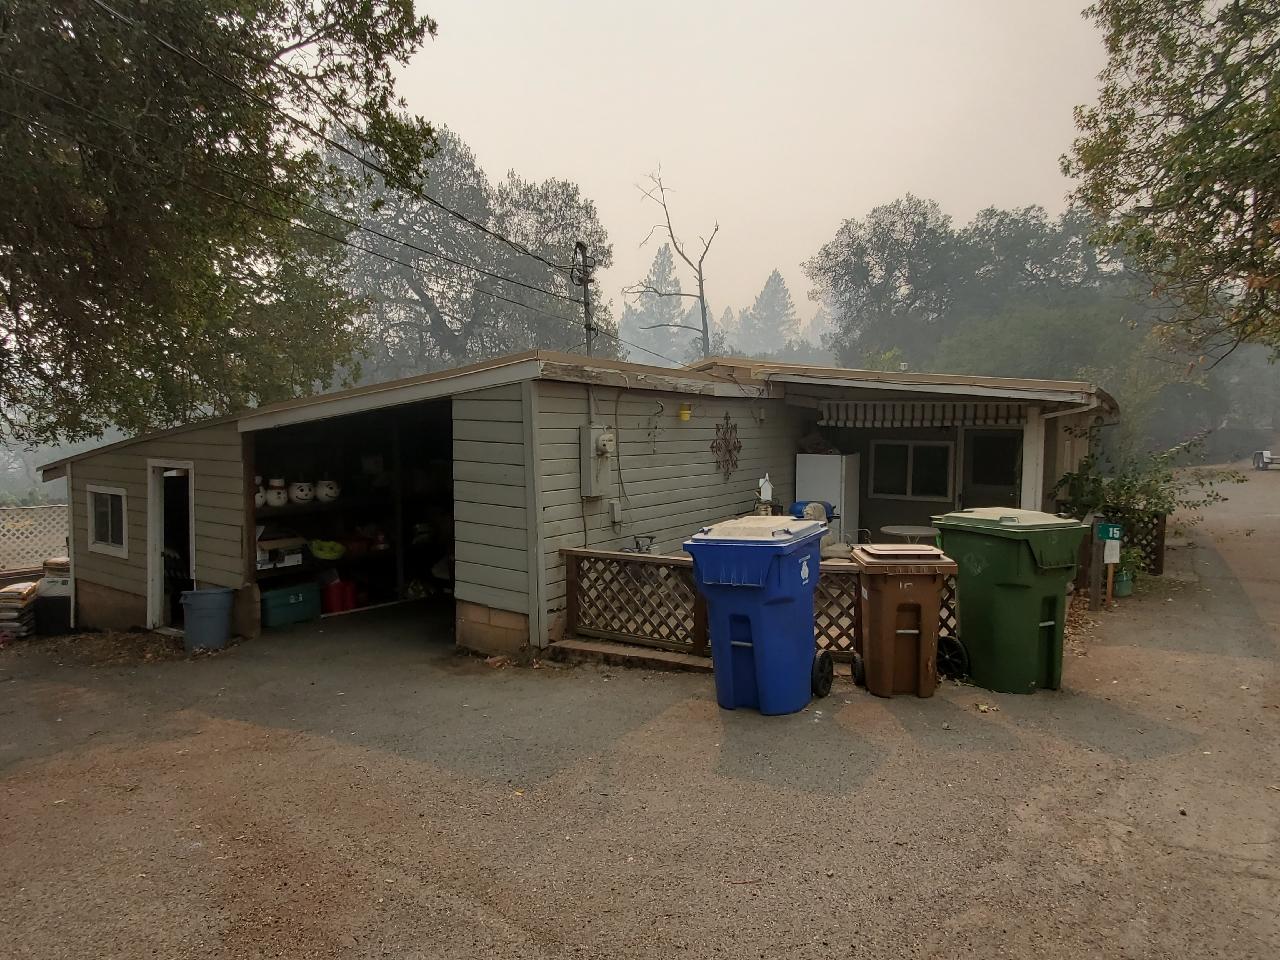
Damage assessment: no_damage